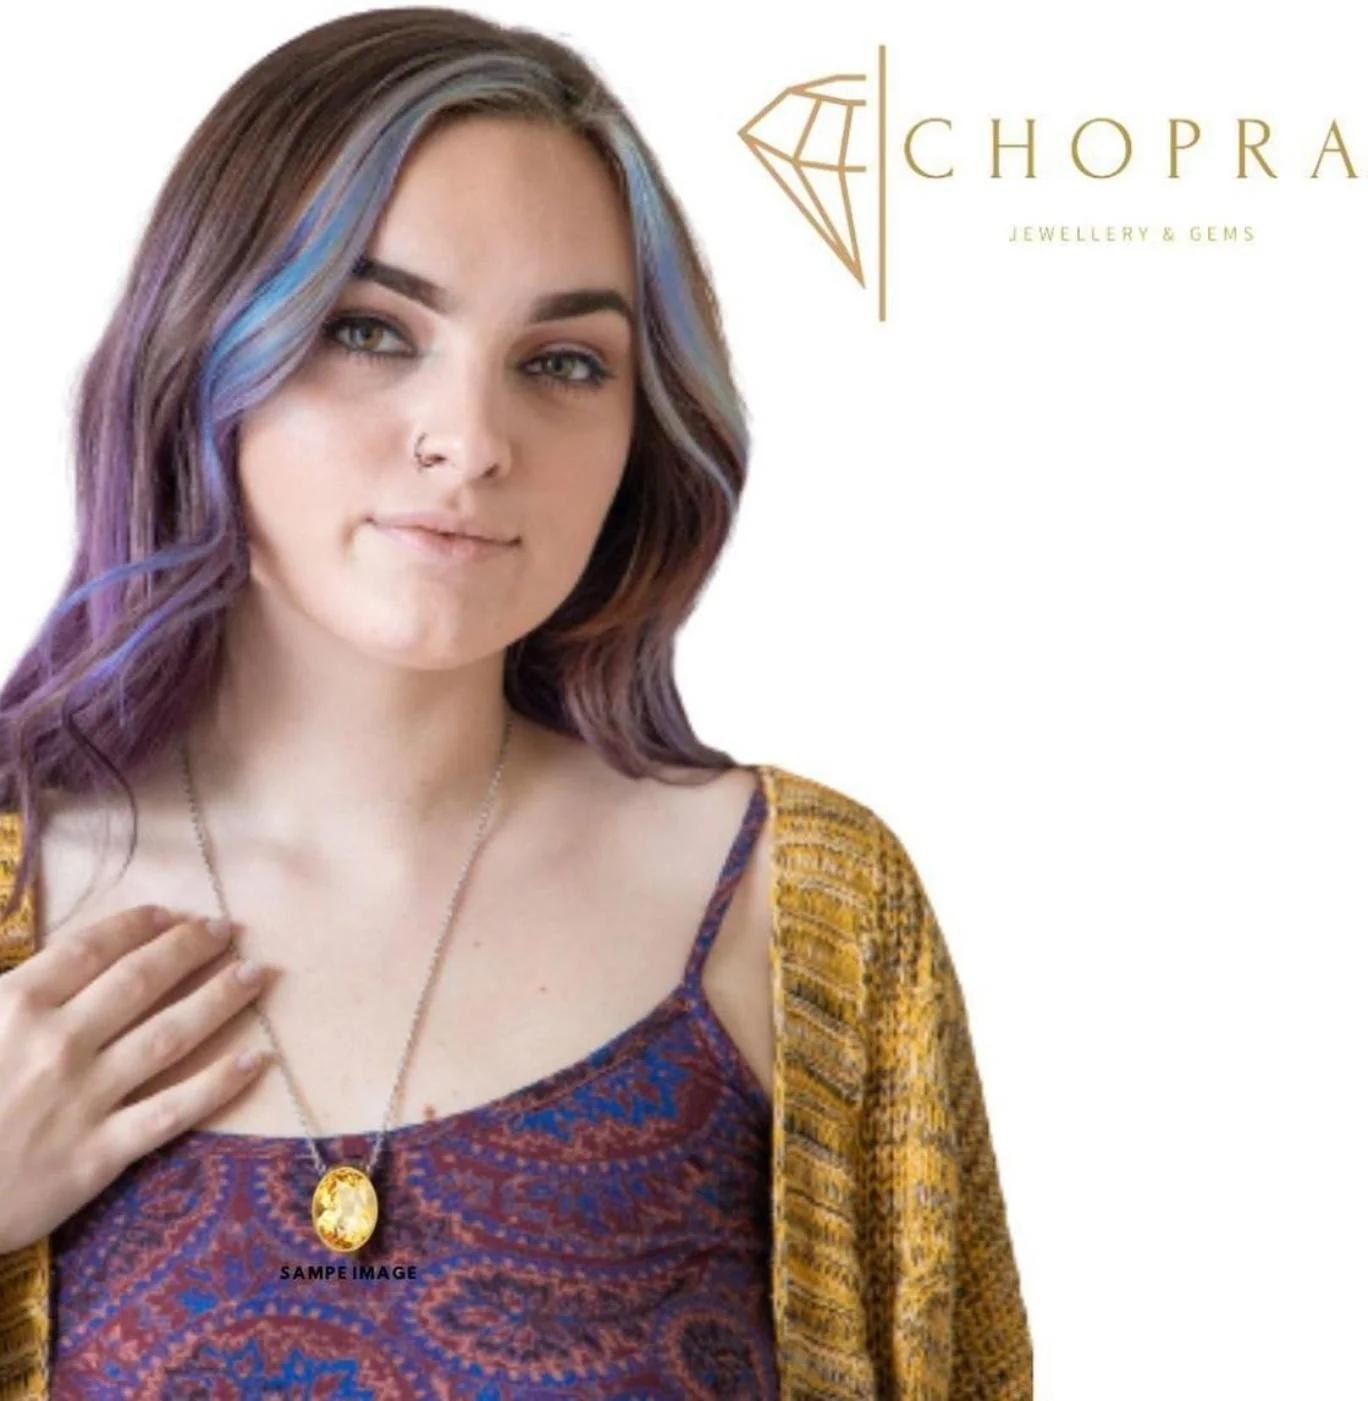
Chopra Gems Brass Sapphire Pendant Yellow (Men and Women)
Type: Necklaces & Pendants
Brand: Chopra Gems & Jewellery
Price: Rs. 499
 Yellow sapphire pukhraj panchdhatu pendant.This panchdhatu pendant is made up with 5 dhatus or metals namely gold, silver,copper,zinc and iron. This gemstone pendant is very pious compared to other nine gemstone with strong physical powers beneficial for scholars, academicians, teachers and other research fellows. The gemstone removes hurdles in late marriages or hitches in married life. Gains, profits and income flourishes by the grace of yellow sapphire. The yellow sapphire boosts positive energy and support for entrepreneurs and aspiring leaders in their respective fields.Treatment has been given to enhance its quality,it is well effective as astrological purpose.
Features: Sapphire pendant,Collection ethnic,Occasion everyday
Included: 1 Sapphire Pendant